Banaras Hindu University

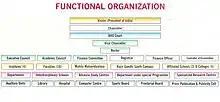
Organization chart of the university

The university is governed as per the procedures laid out in the Banaras Hindu University Act of 1915 (BHU Act), and statutes of the university. The executive council is the supreme executive governing body of the university and exercises all the powers on management and administration of the revenue, property, and administrative affairs of the university. The University Court is the supreme advisory body to the Visitor for all matters not otherwise provided for by the Banaras Hindu University Act, and the statutes. The Academic Council is the highest academic body of the university and is responsible for the maintenance of standards of instruction, education and examination within the university. It has the right to advise the executive council on all academic matters. The finance committee is responsible for recommending financial policies, goals, and budgets.